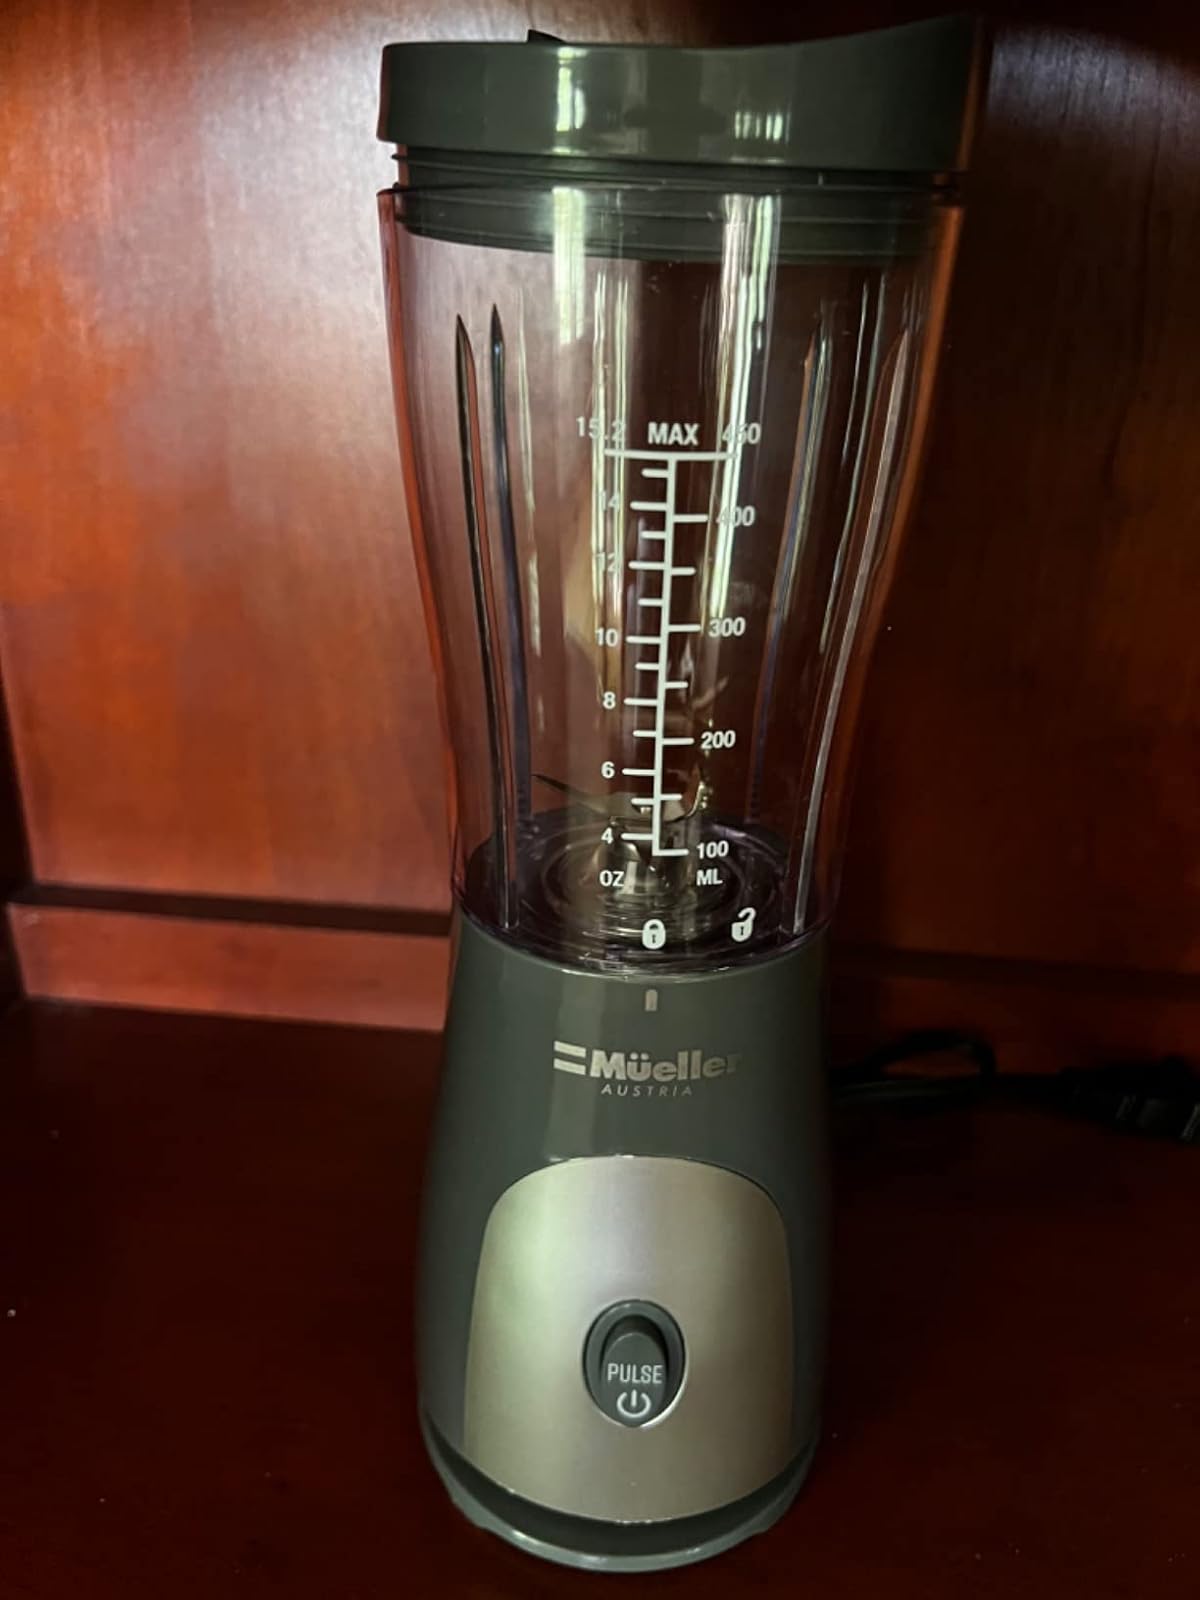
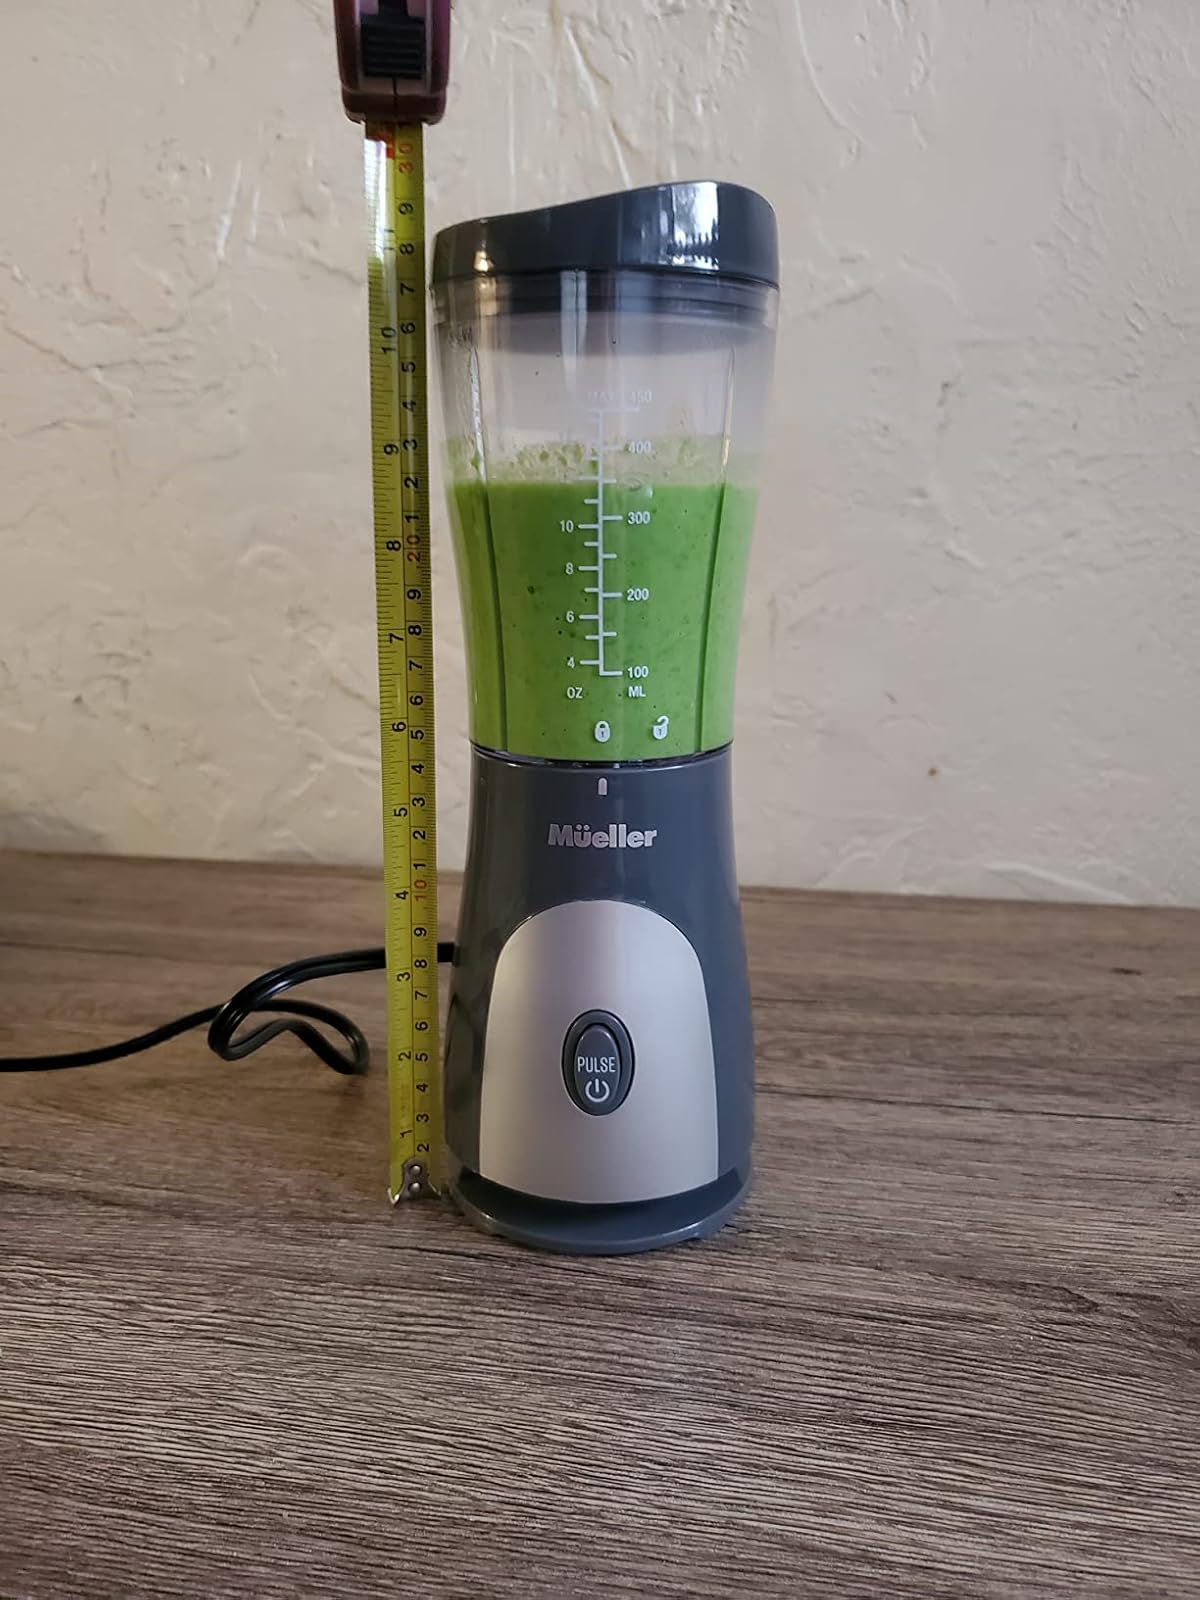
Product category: items_blender
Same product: yes